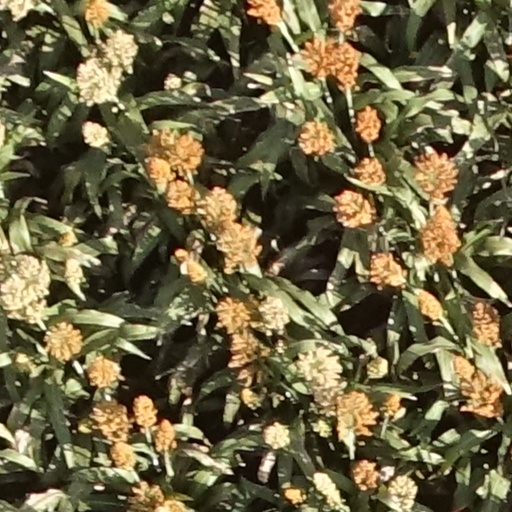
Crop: sorghum